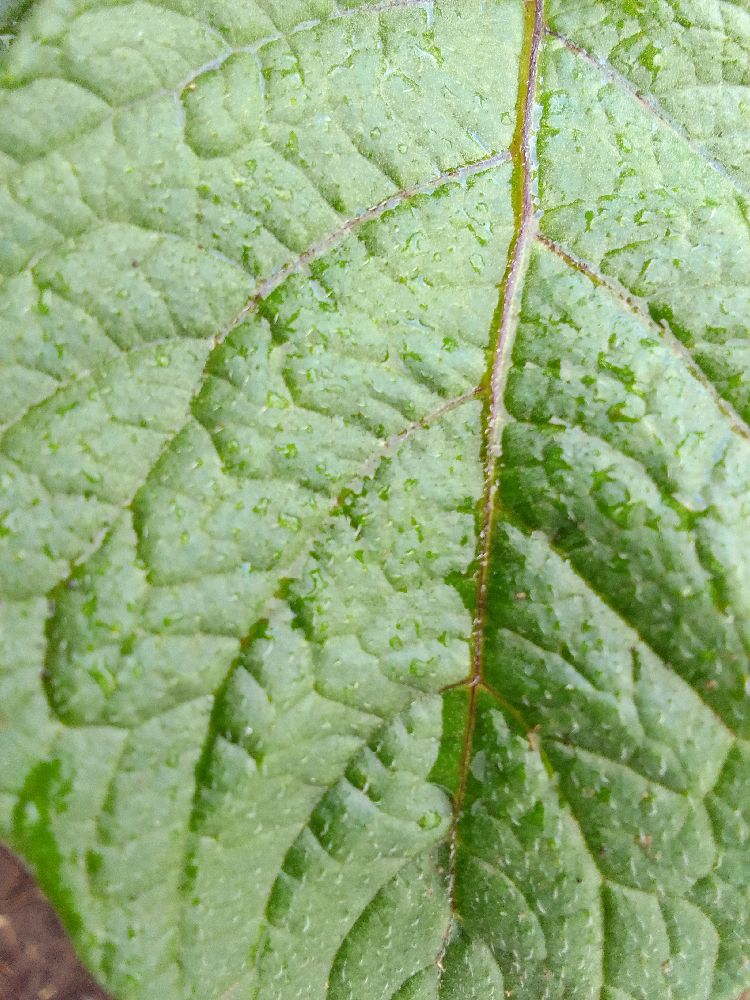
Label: Healthy